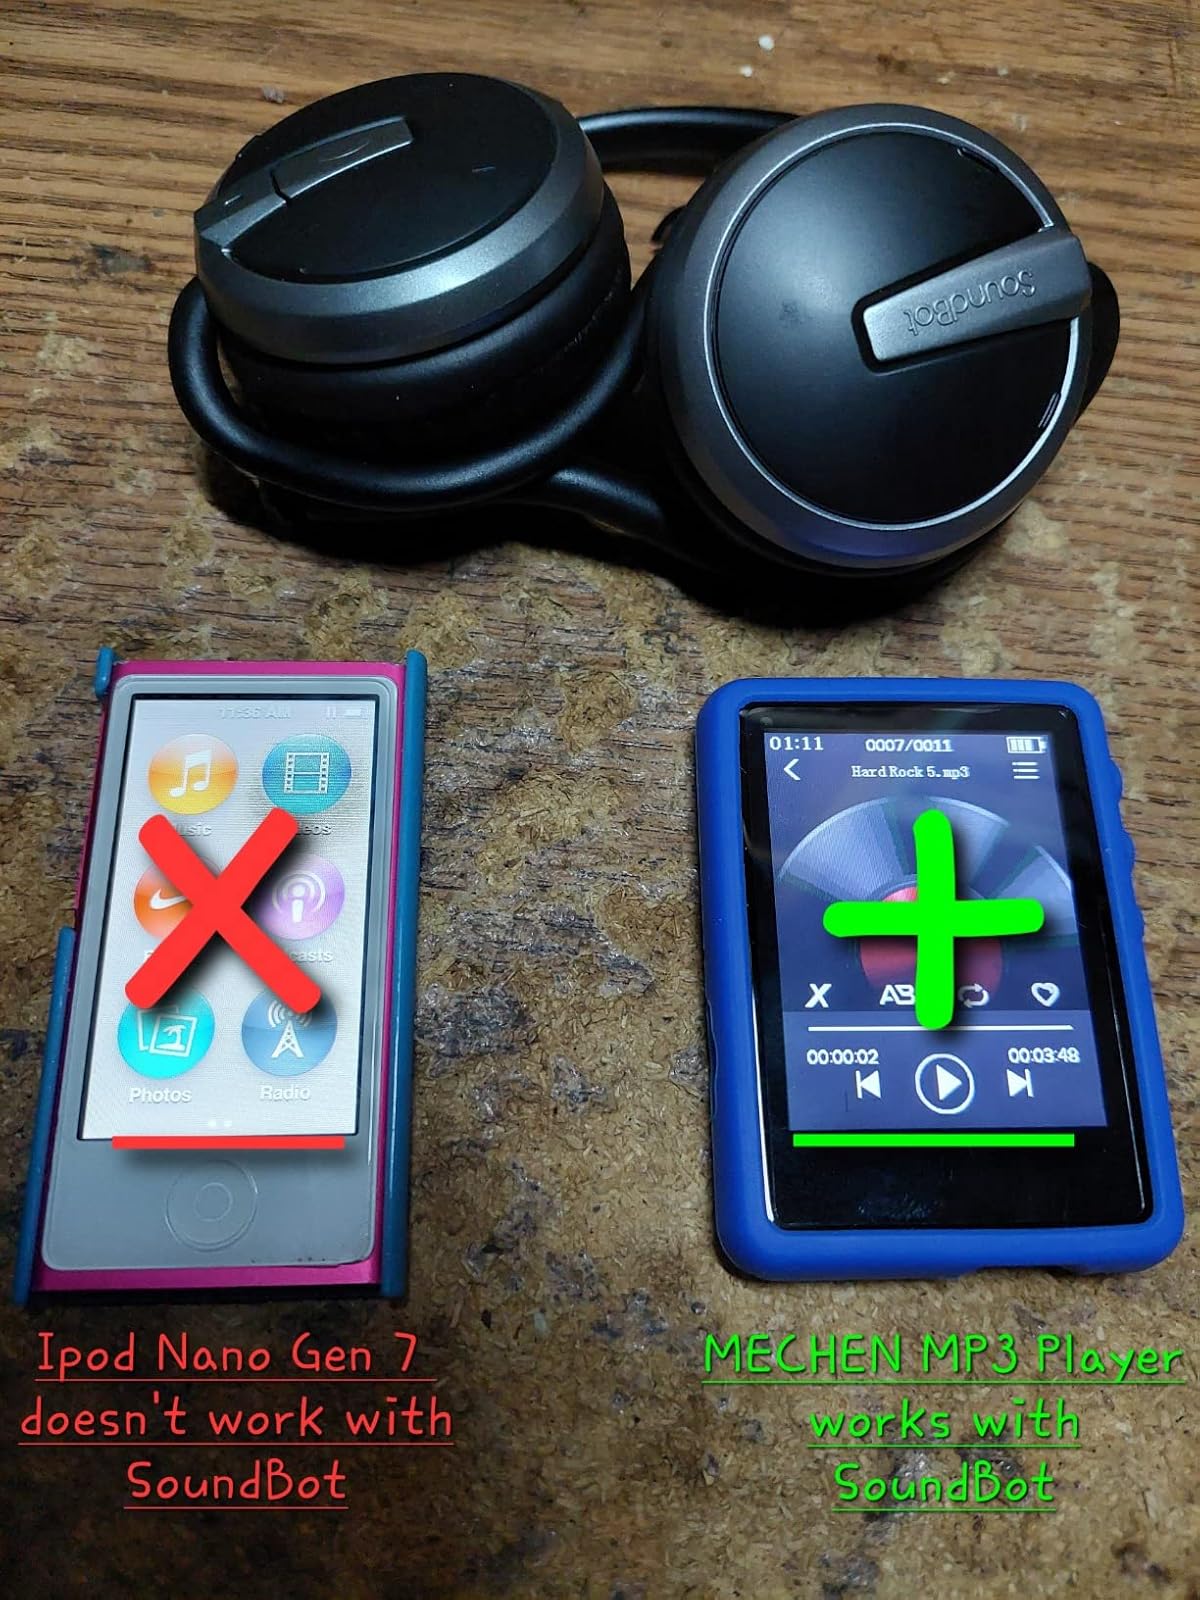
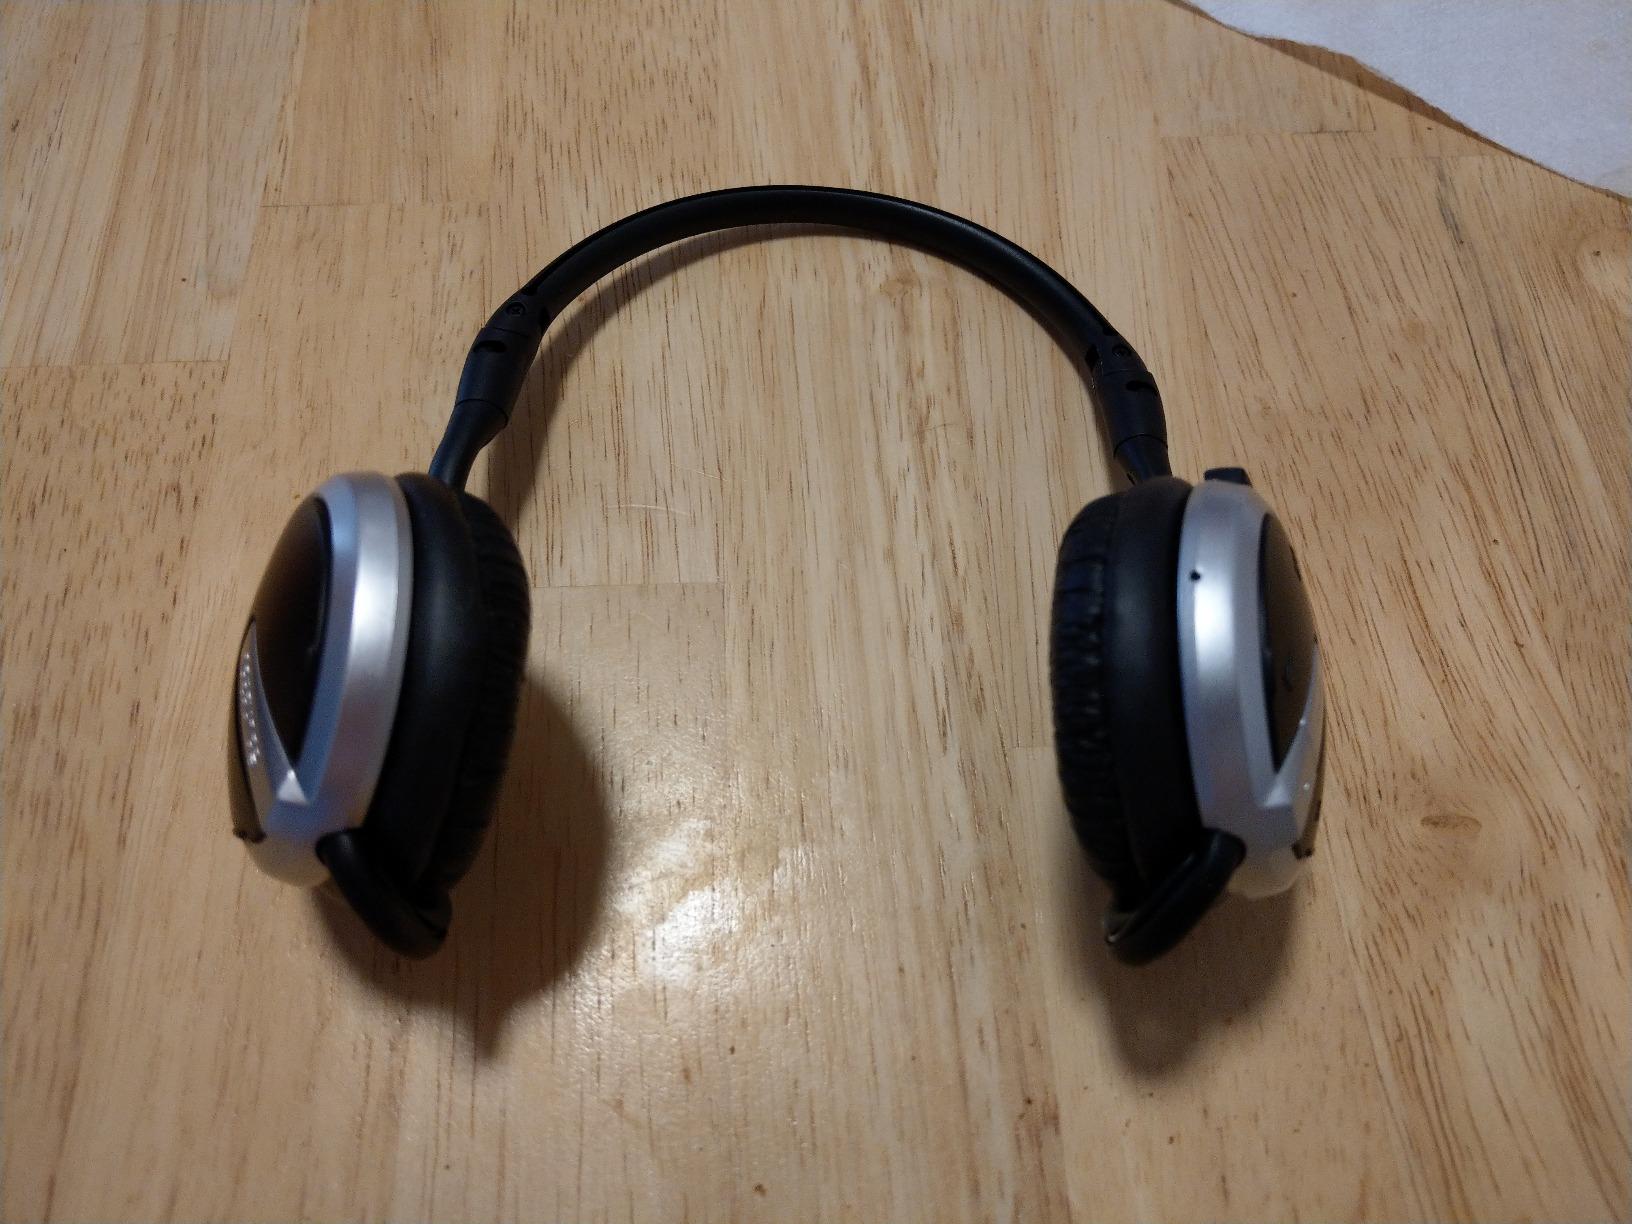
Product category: headphones
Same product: yes